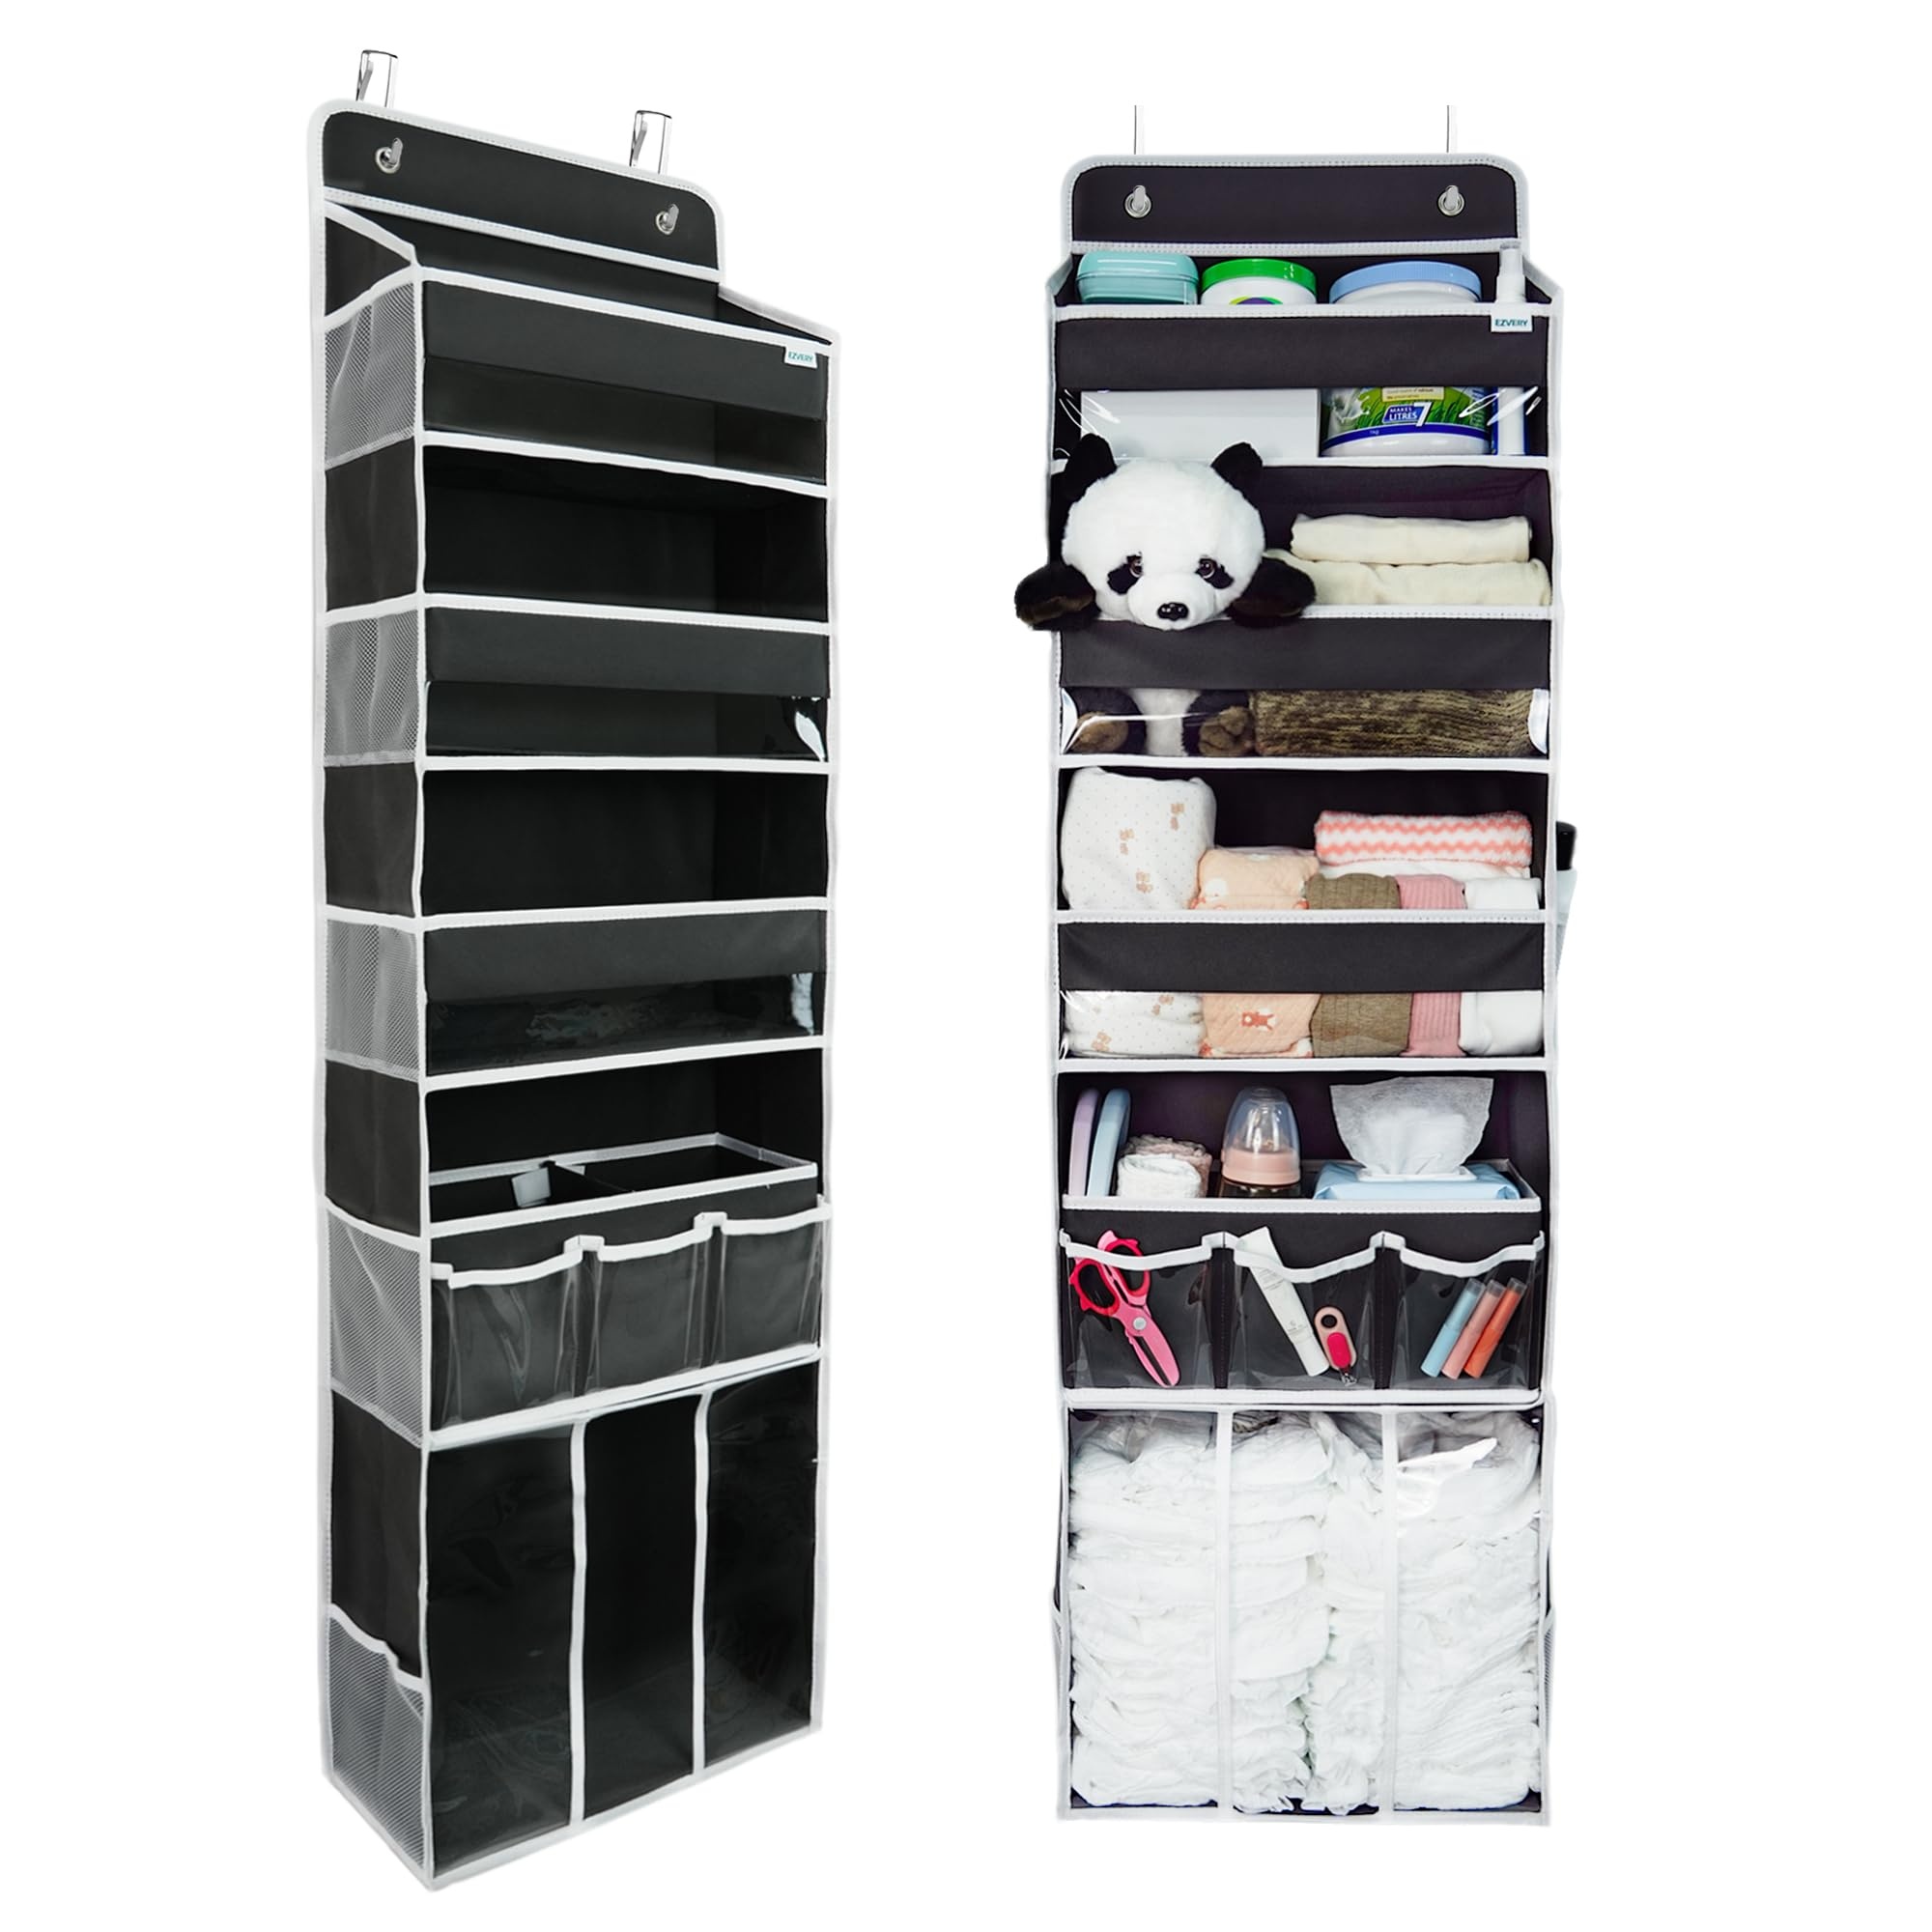
Door Hanging Storage Organizer,with 3 Bins 1 Movable Baby Diaper Caddy,1 Large capacity diaper stacking storage Organizer,10 Side Pockets,Bedroom Door Storage for Nursery Baby Essentials. (Dark grey)
Brand: EZVERY
Category: Baby & Toddler > Diapering > Diaper Organizers > Hanging Diaper Organizers